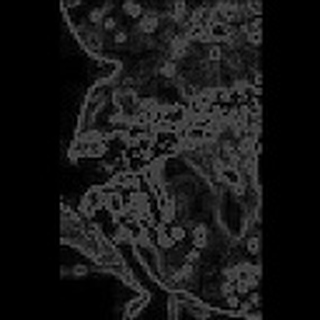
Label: cotton_bacterial_blight